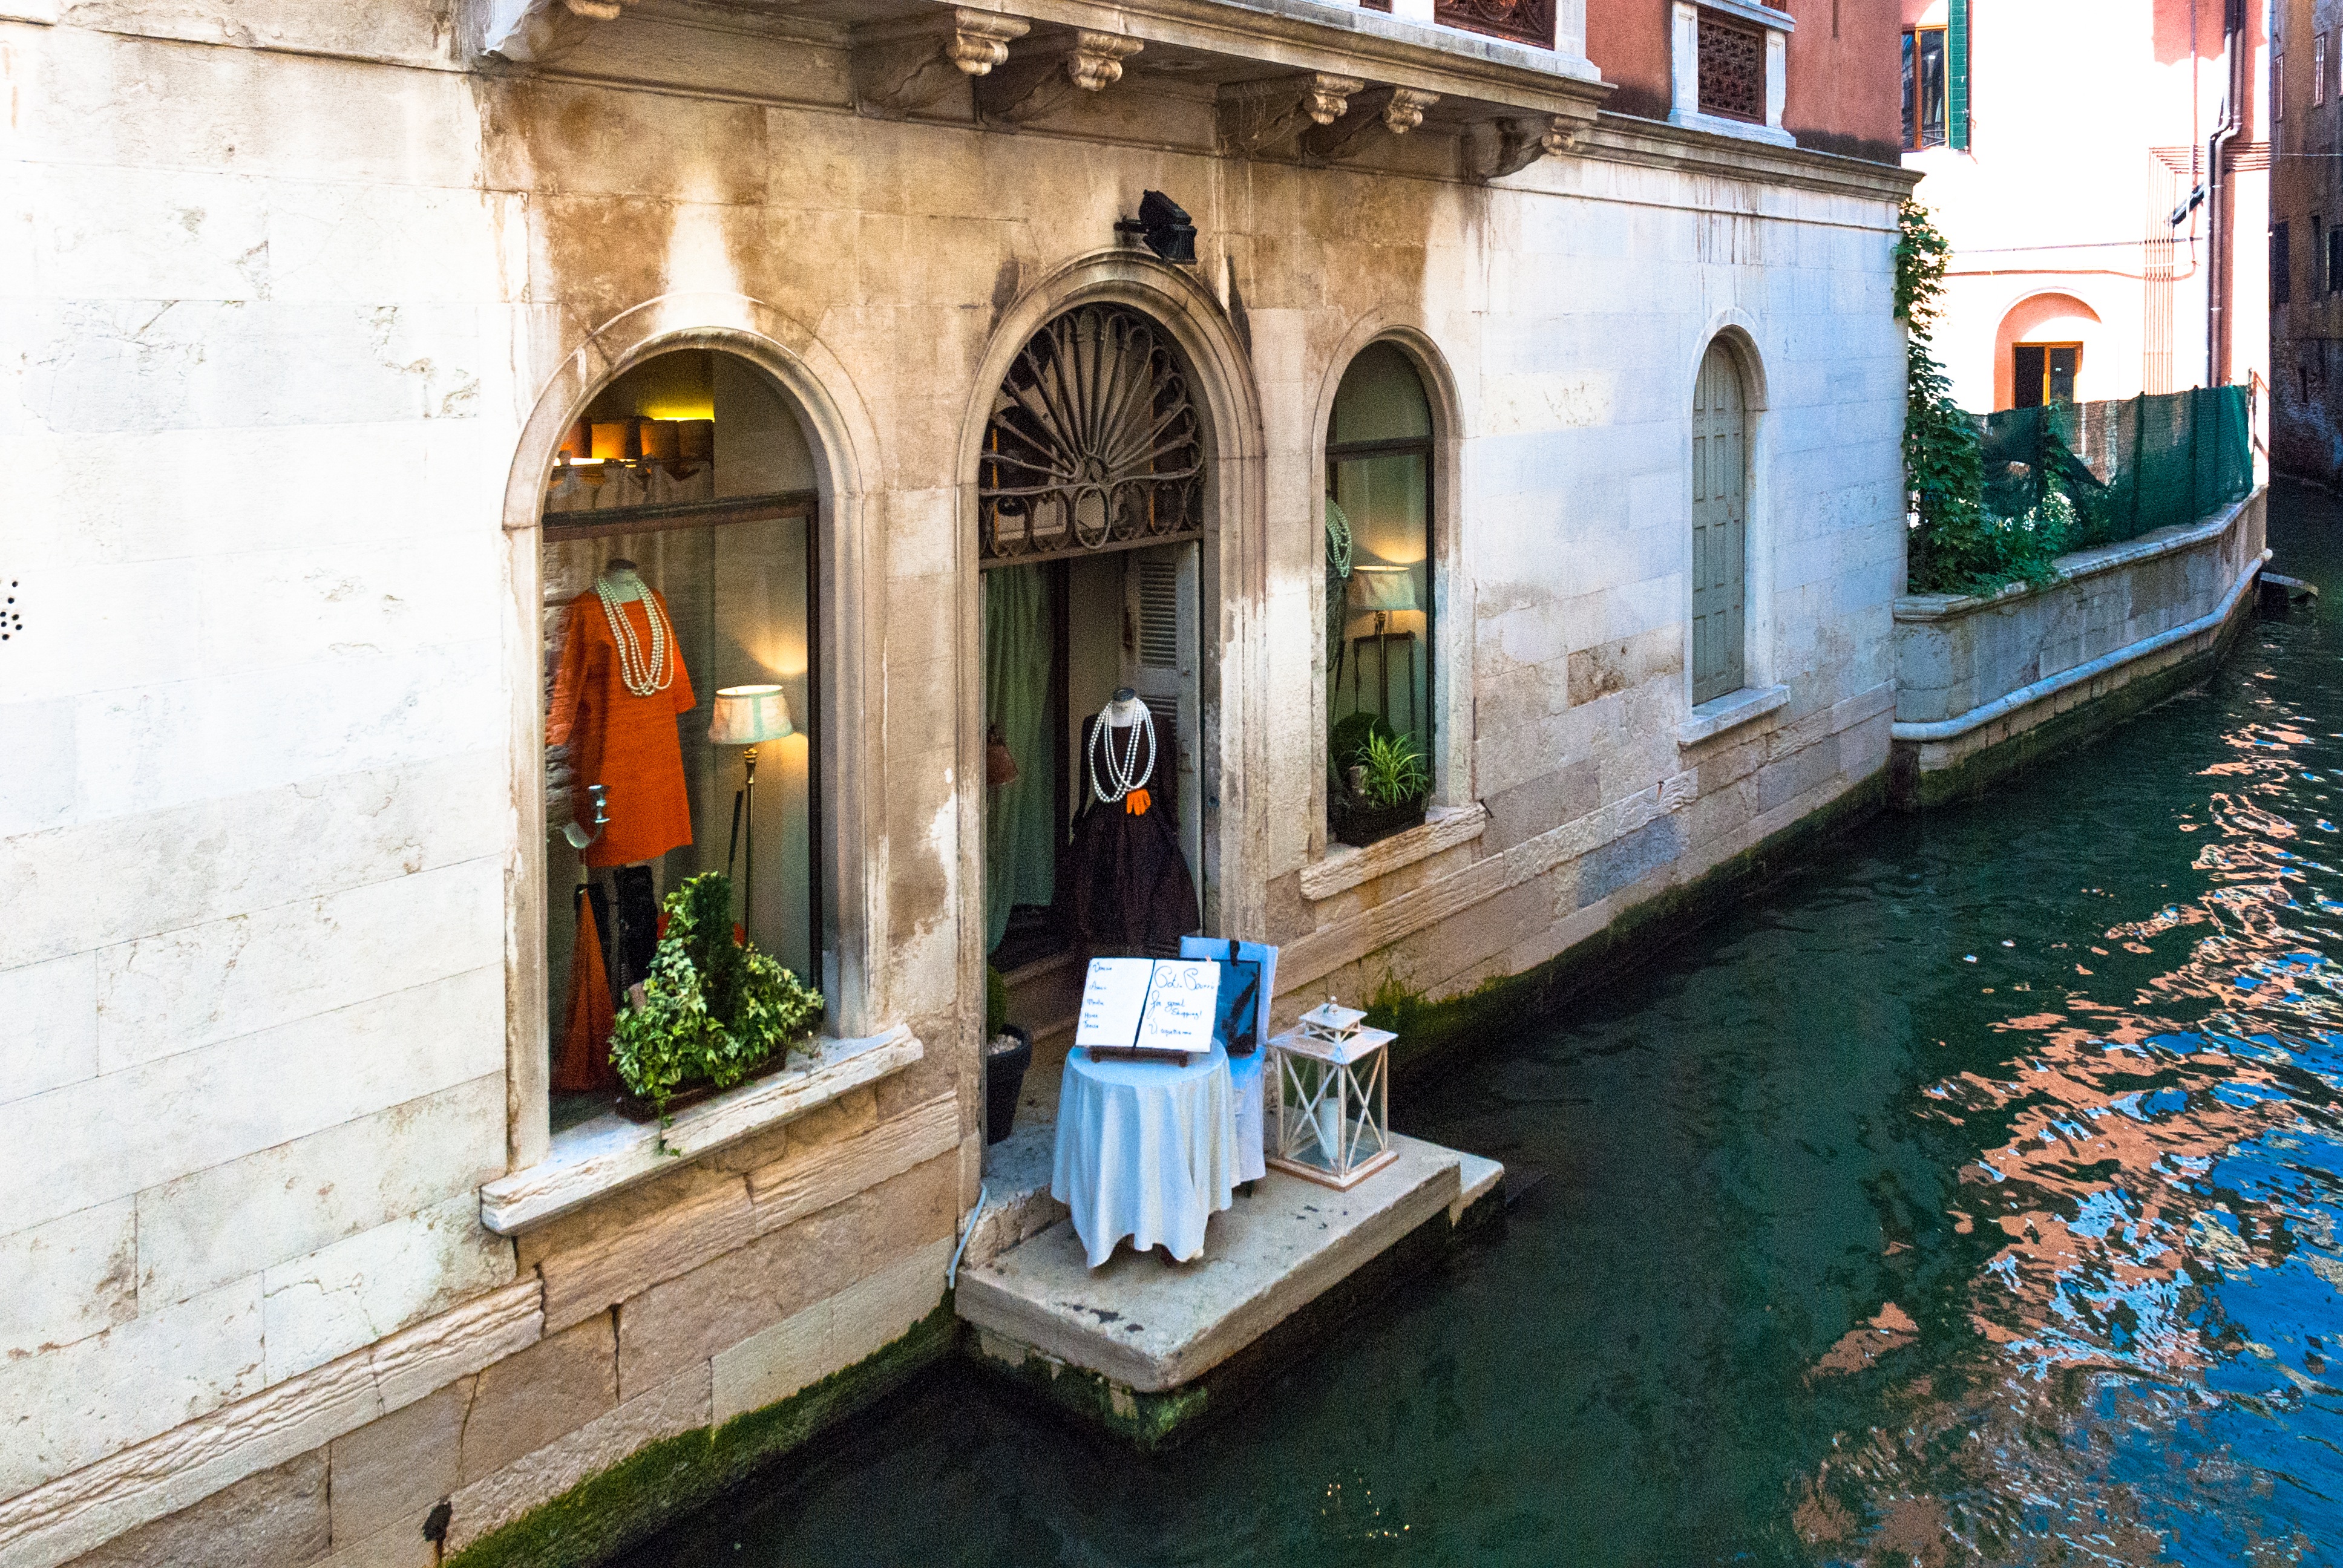
landscape, water, nature, sky, town, view, canal, summer, vacation, weather, holiday, facade, venice, blue, tourism, heat, waterway, clouds, holidays, the sun, the stones